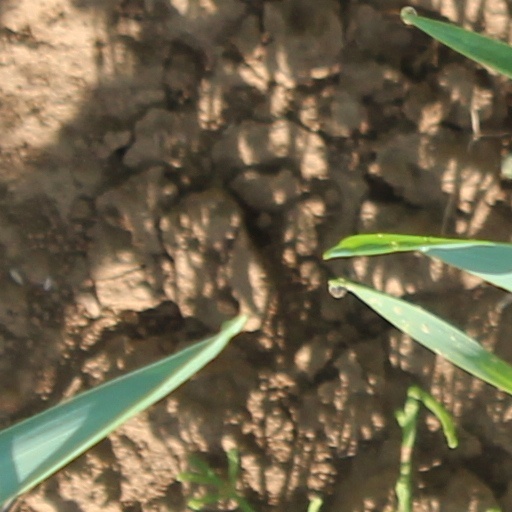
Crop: wheat